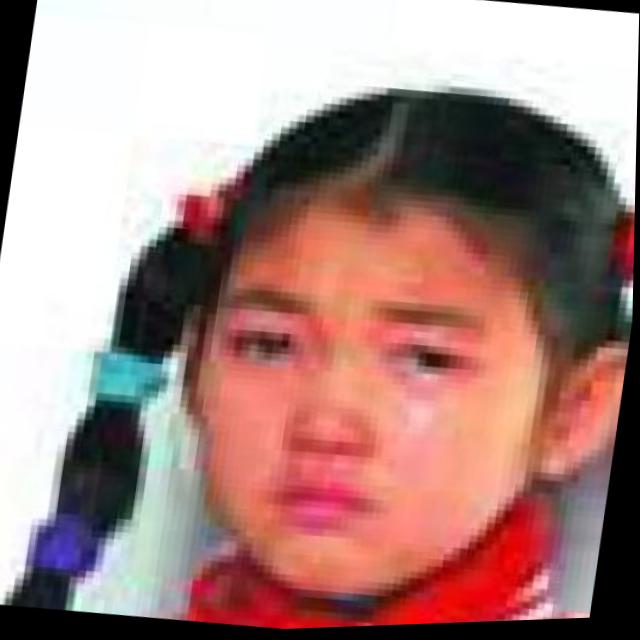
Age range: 0-12